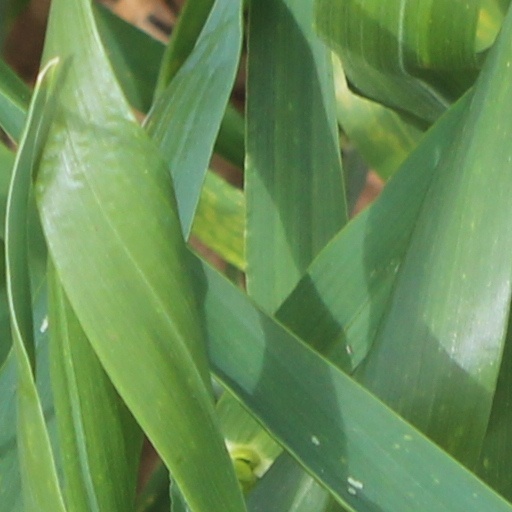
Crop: wheat